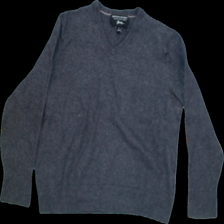
View: front
Type: Shirt
Category: Ladies
Brand: Banana Republic
Colors: Grey
Material: 100%wool
Size: L
Trend: No trend
Stains: No
Price range: 100-150
Recommended usage: Reuse